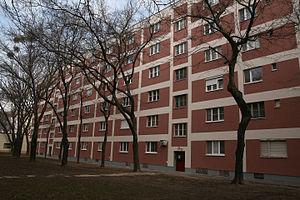
Habitat social UNITAS à Bratislava, Slovaquie. Architecture constructiviste de 1930, auteurs Friedrich Weinwurm et Ignác Vécsei.